Lillian Langdon

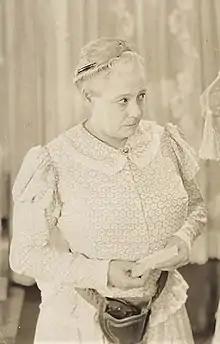
Langdon in "Going Some" (1920)

Lillian Langdon (November 25, 1860 – February 8, 1943) was an American film actress of the silent era. She appeared in more than 80 films between 1912 and 1928.